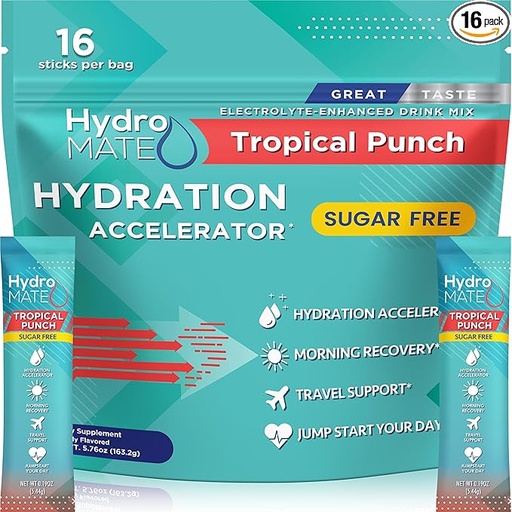
Electrolyte Powder Sugar-Free Hydration Packets Tropical Punch HydroMATE 16 Sticks
About This RAPID SUGAR-FREE HYDRATION – 5 electrolytes absorbs faster than water to stop cramps CLEAN KETO FORMULA – zero sugar, vegan, and no artificial colors TRAVEL-READY STICK PACKETS – single-servings perfect for gym, flights, festivals, and work DAILY ENERGY & RECOVERY – replaces minerals to fight fatigue, heat stress & next-day brain-fog TROPICAL PUNCH TRAVEL-PACK – 16 sticks slip into carry-ons to beat plane dehydration Overview Brand : NatureWorks Flavor : Tropical Punch Primary Supplement Type : Magnesium Unit Count : 16.0 Count Item Form : Stick Pack Diet Type : Keto Product Benefits : Hydrating Age Range (Description) : Adult Package Information : Packet Number of Items : 16
Brand: HydroMATE
Category: Food, Beverages & Tobacco > Beverages > Powdered Beverage Mixes